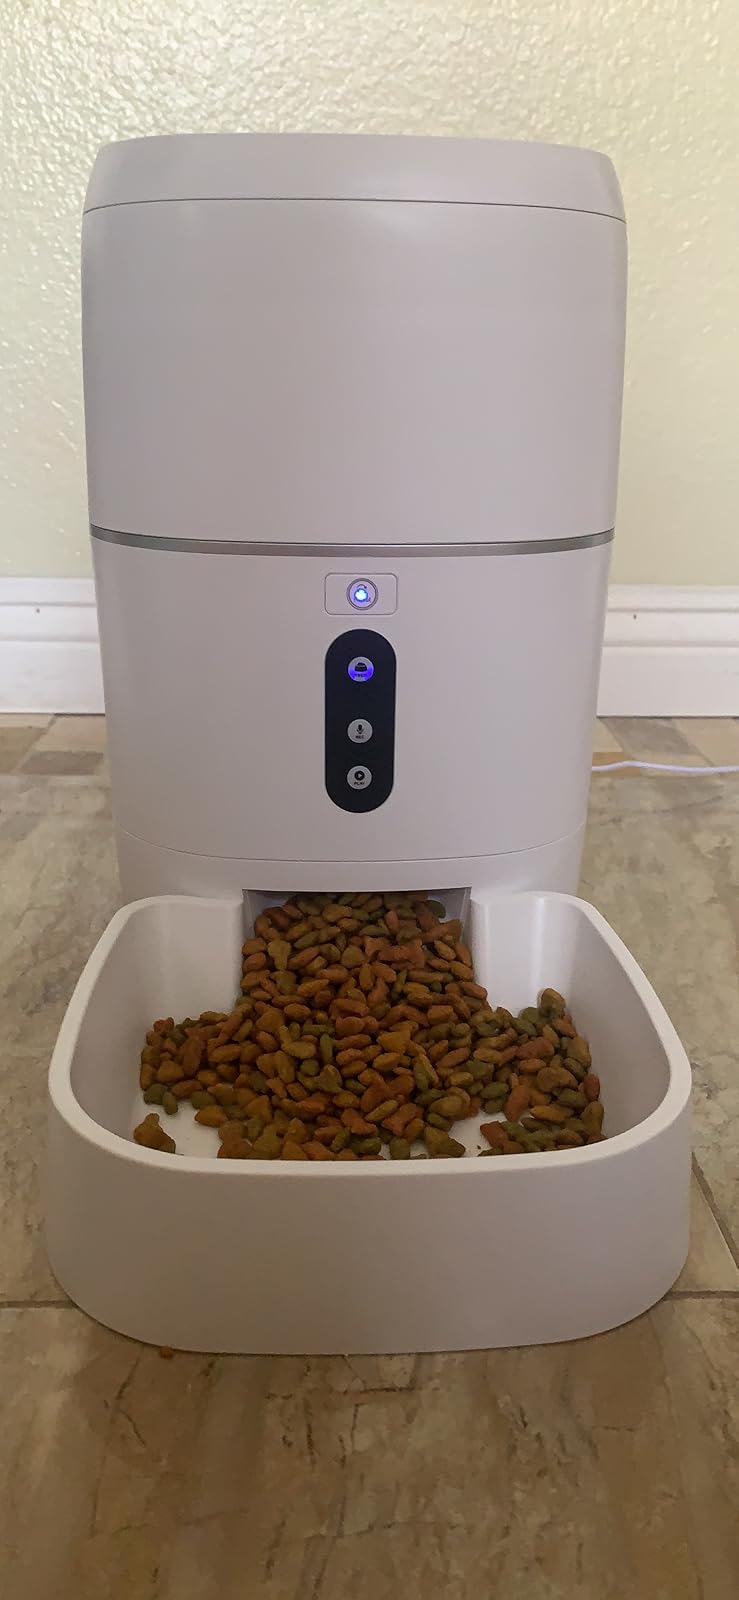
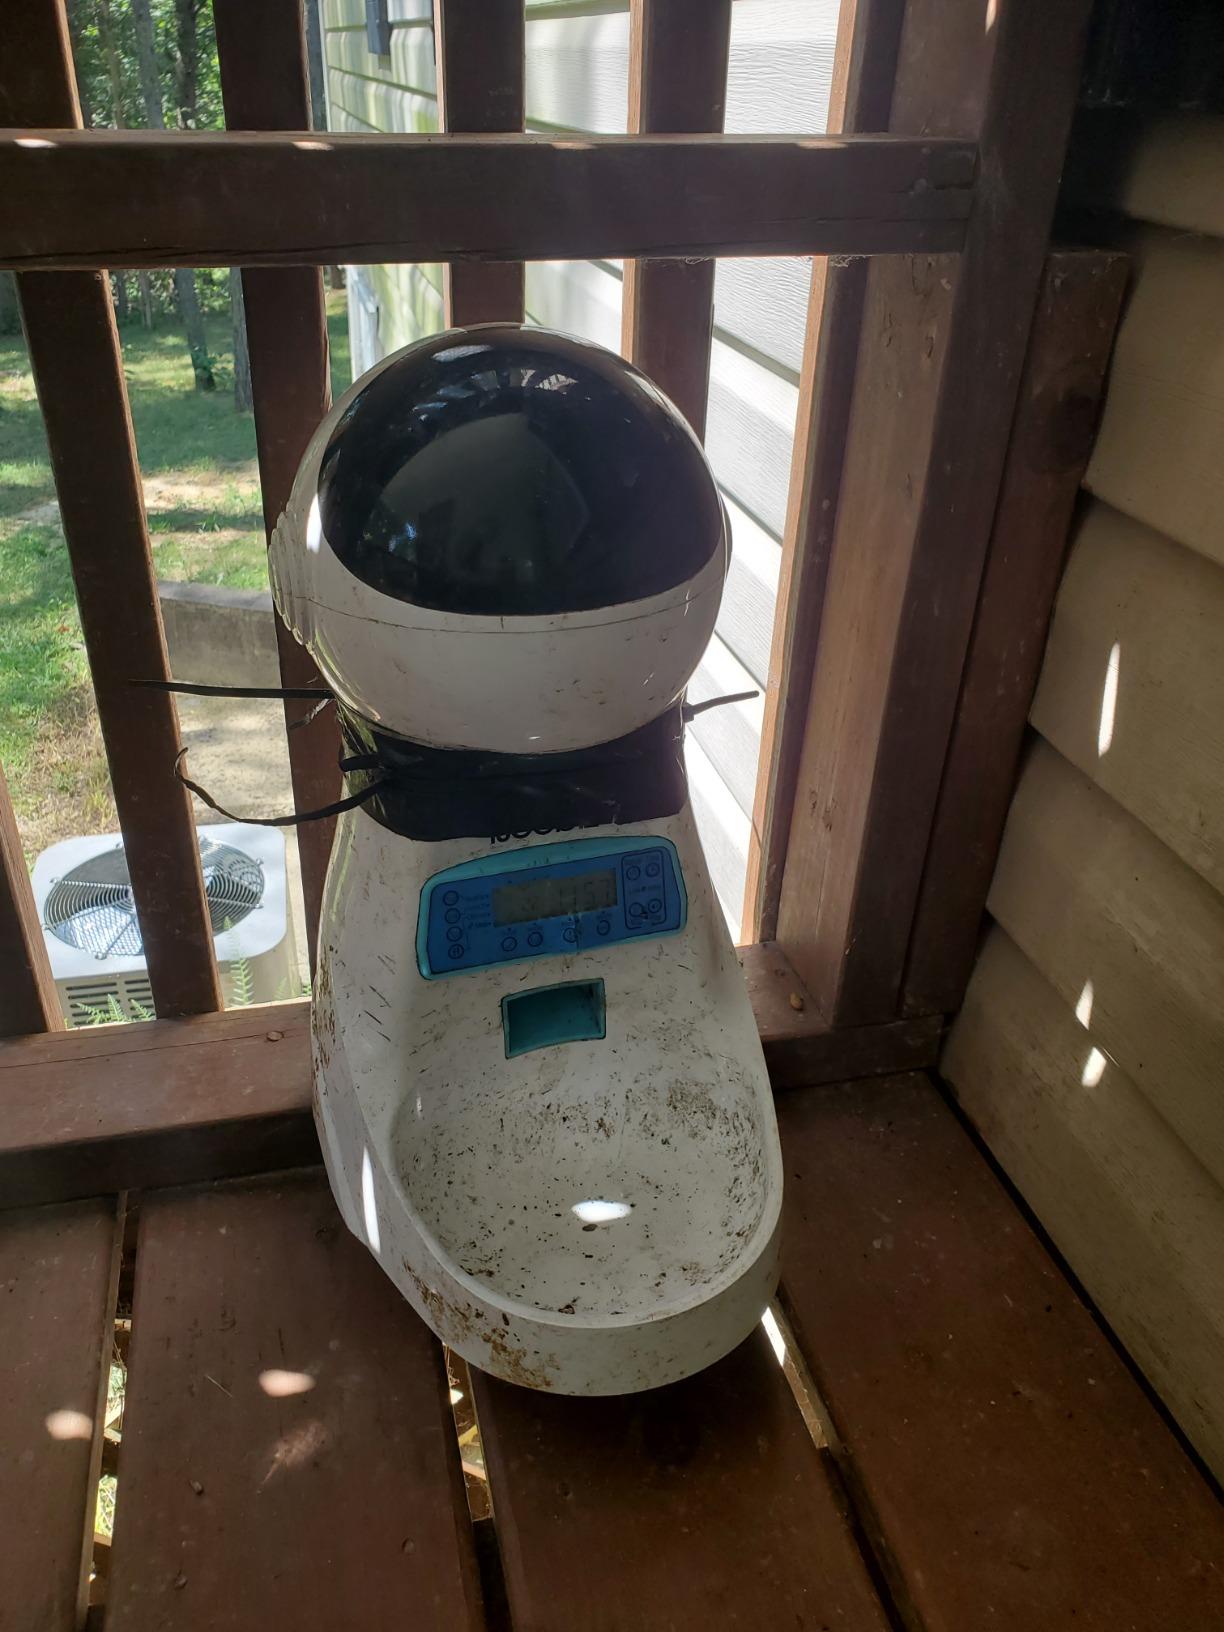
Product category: items_feeder
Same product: no